Escape Room (2019 film)

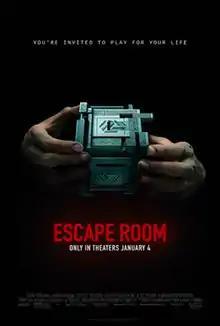
Theatrical release poster

Escape Room is a 2019 American psychological horror film directed by Adam Robitel from a screenplay by Bragi F. Schut and Maria Melnik, based on a story conceived by Schut. The film stars Taylor Russell, Logan Miller, Deborah Ann Woll, Tyler Labine, Nik Dodani, Jay Ellis, and Yorick van Wageningen, and follows a group of people who are sent to navigate a series of deadly escape rooms.